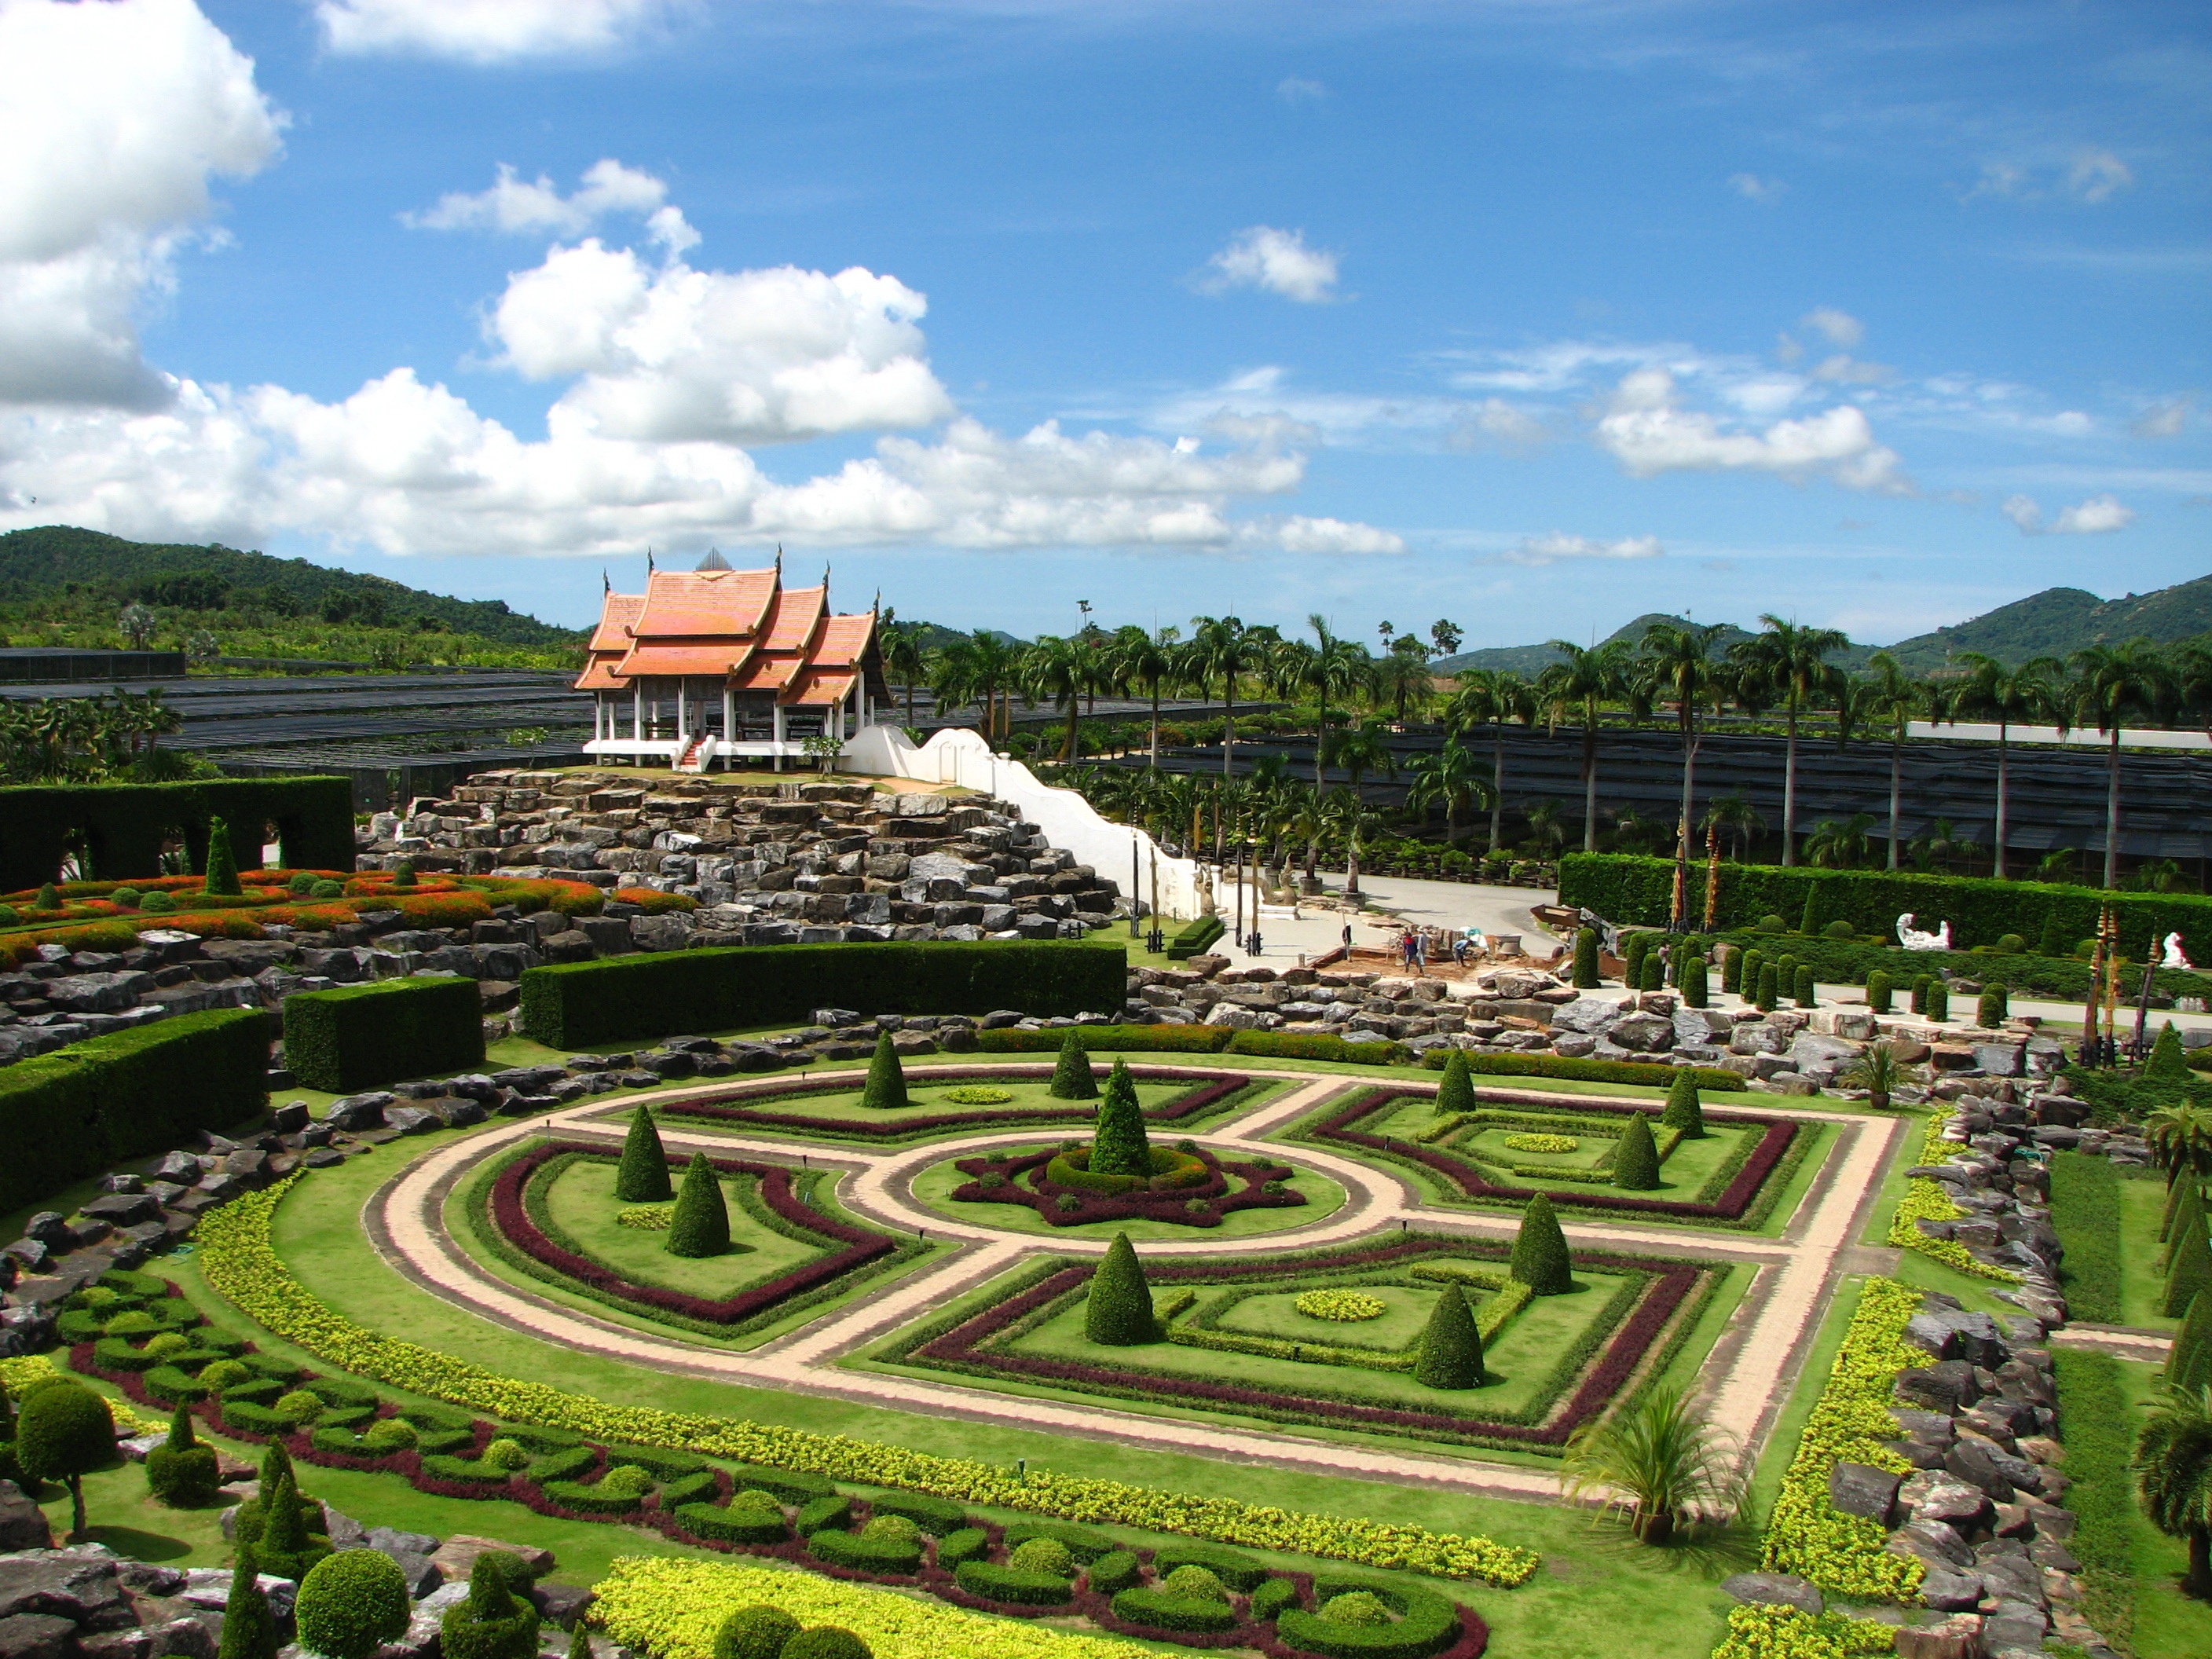
structure, lawn, palace, plaza, park, landmark, garden, stadium, thailand, amphitheatre, town square, botanical garden, estate, bird's eye view, aerial photography, residential area, sport venue, nong nooch, tropical botanical garden